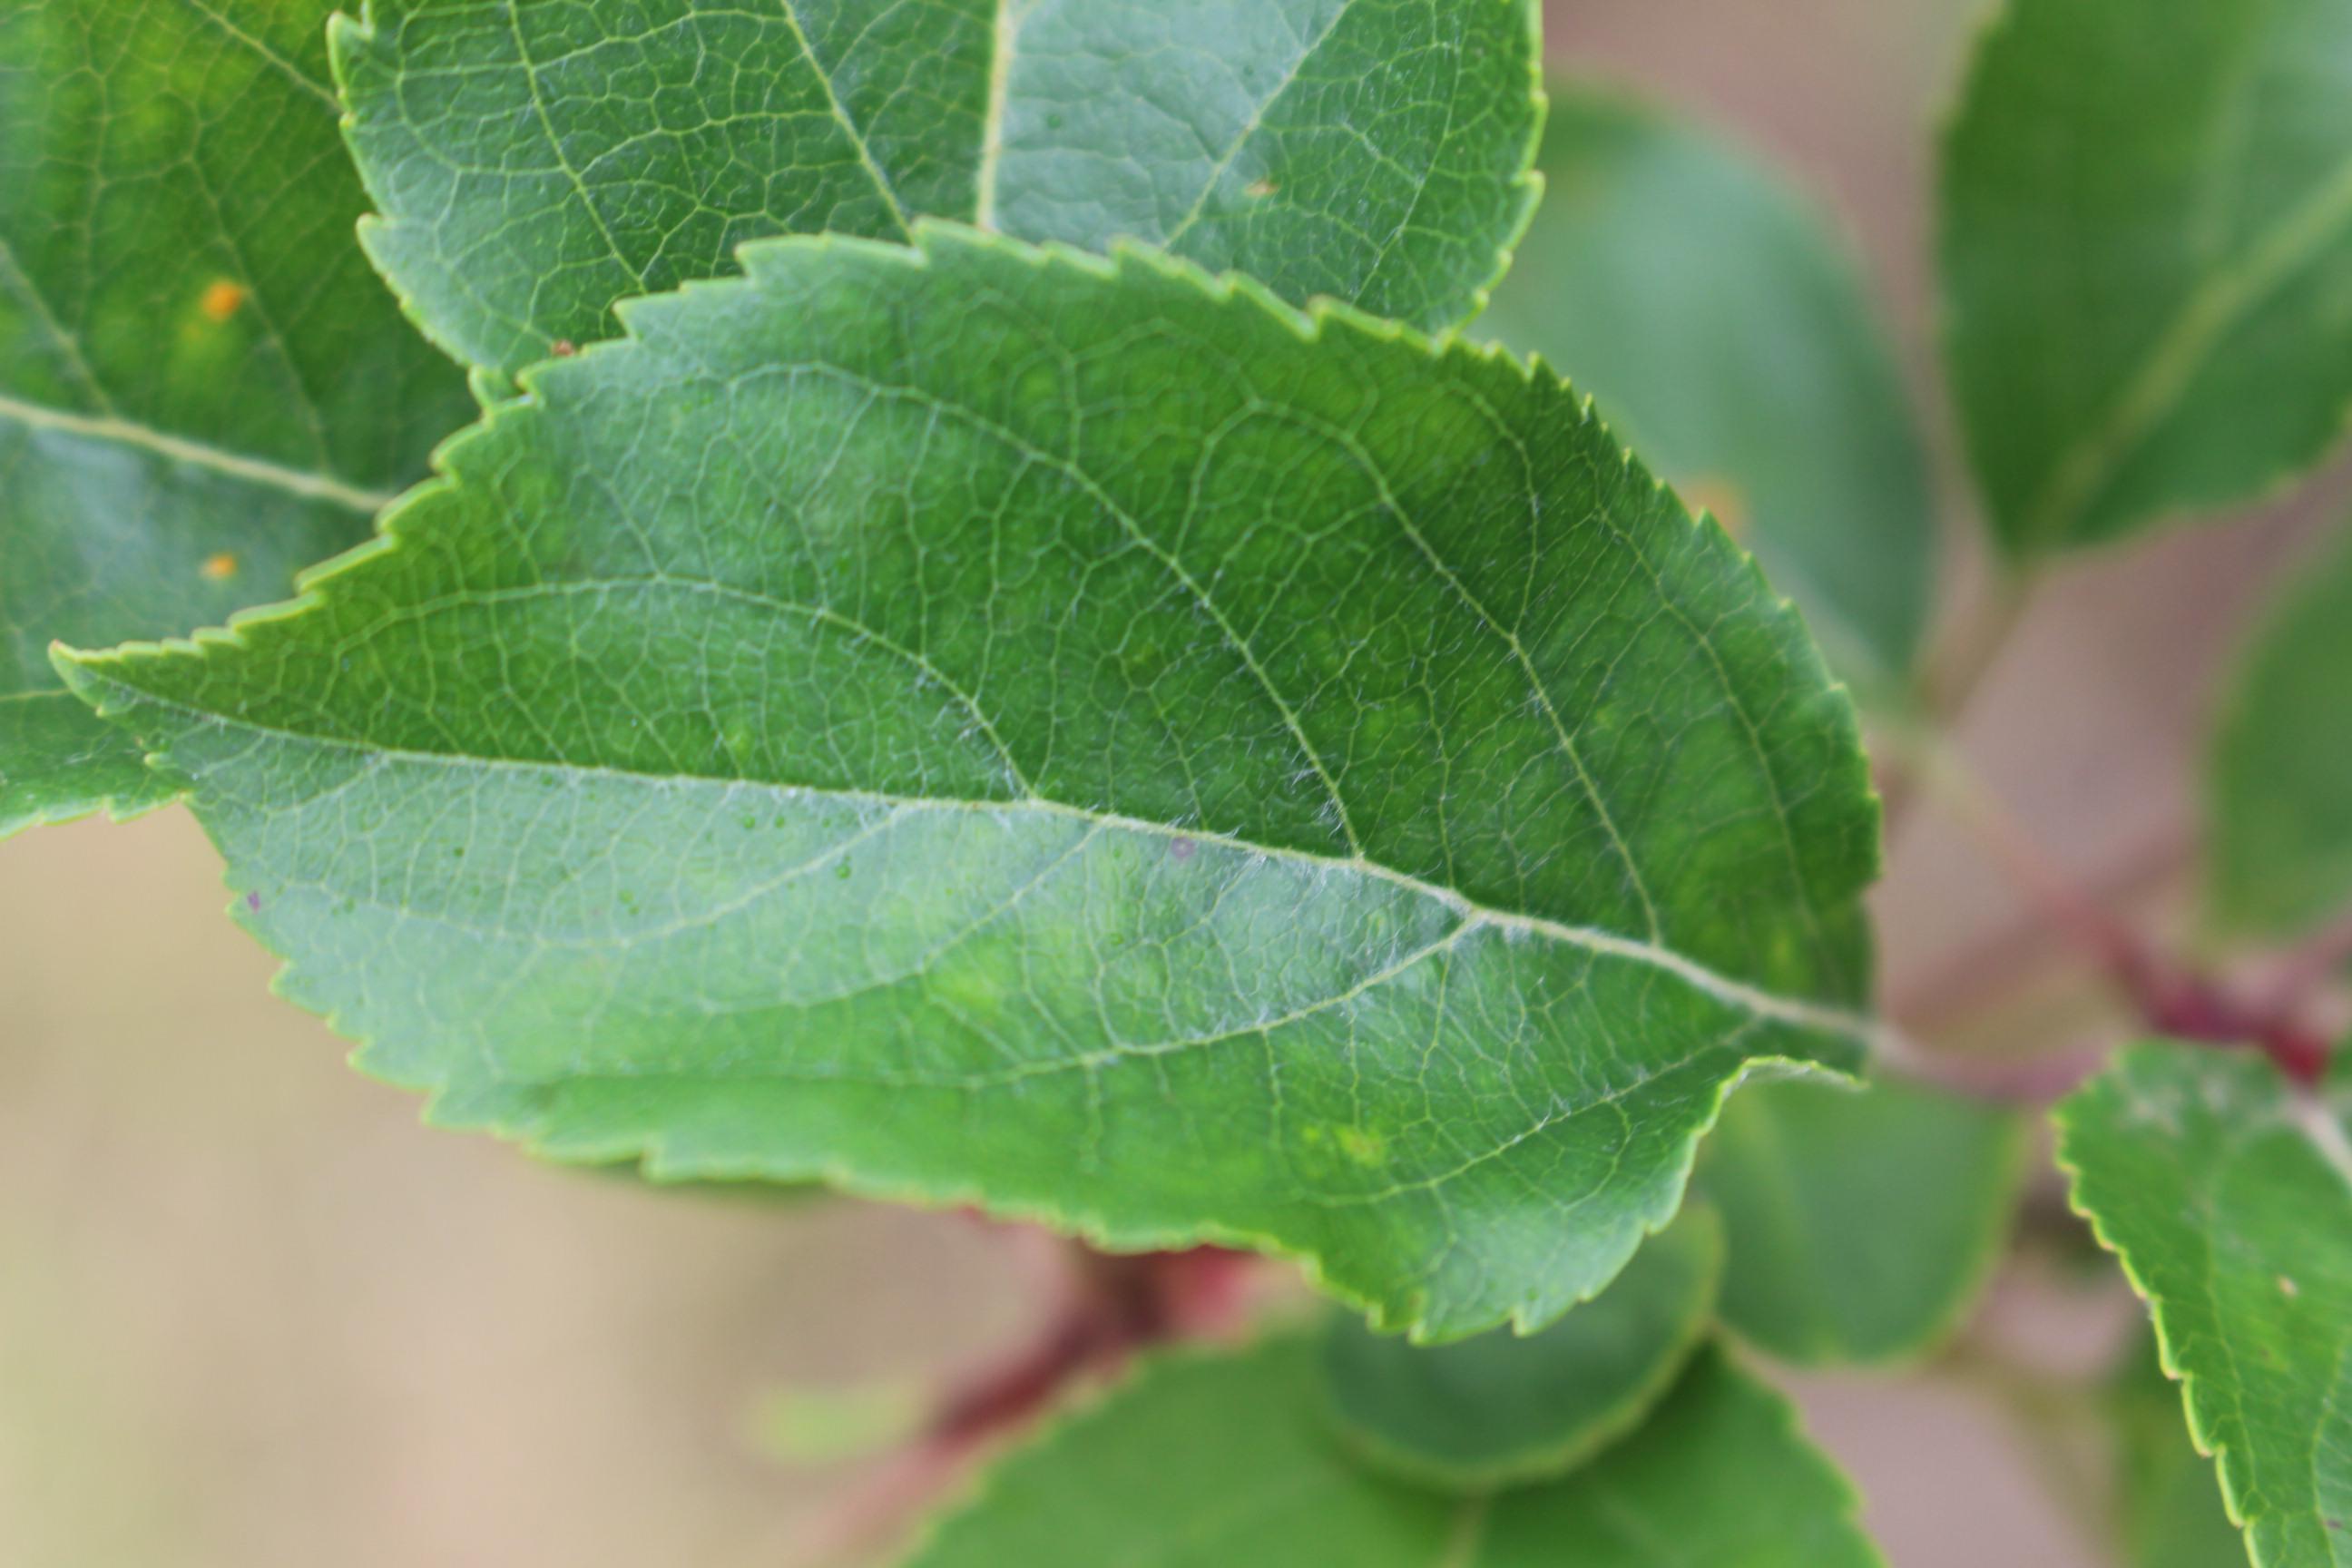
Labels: complex